Bibingka

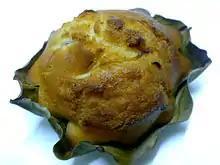
Bakery-made "bibingka" in banana leaf liner showing the notched edges from cupcake tin molds

More modern preparation of the dessert makes use of metal cake pans and purpose-built multi-tiered standing electric ovens. Mass-produced "bibingka" in Philippine bakeries are also made using tin molds that give them a crenulated edge similar to large "puto" or "puto mamon" (cupcakes).